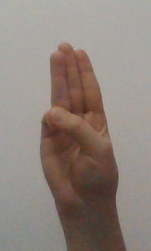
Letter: thaa